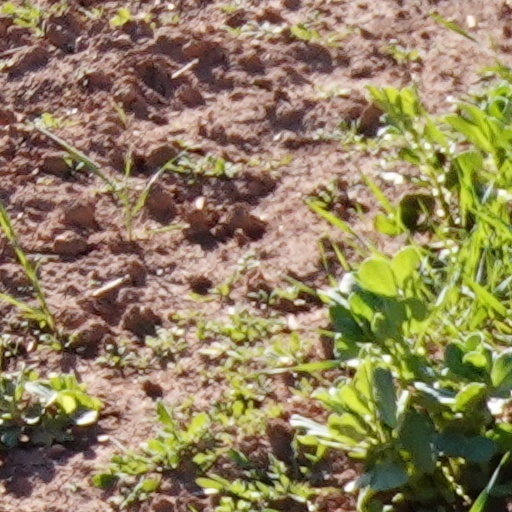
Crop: wheat